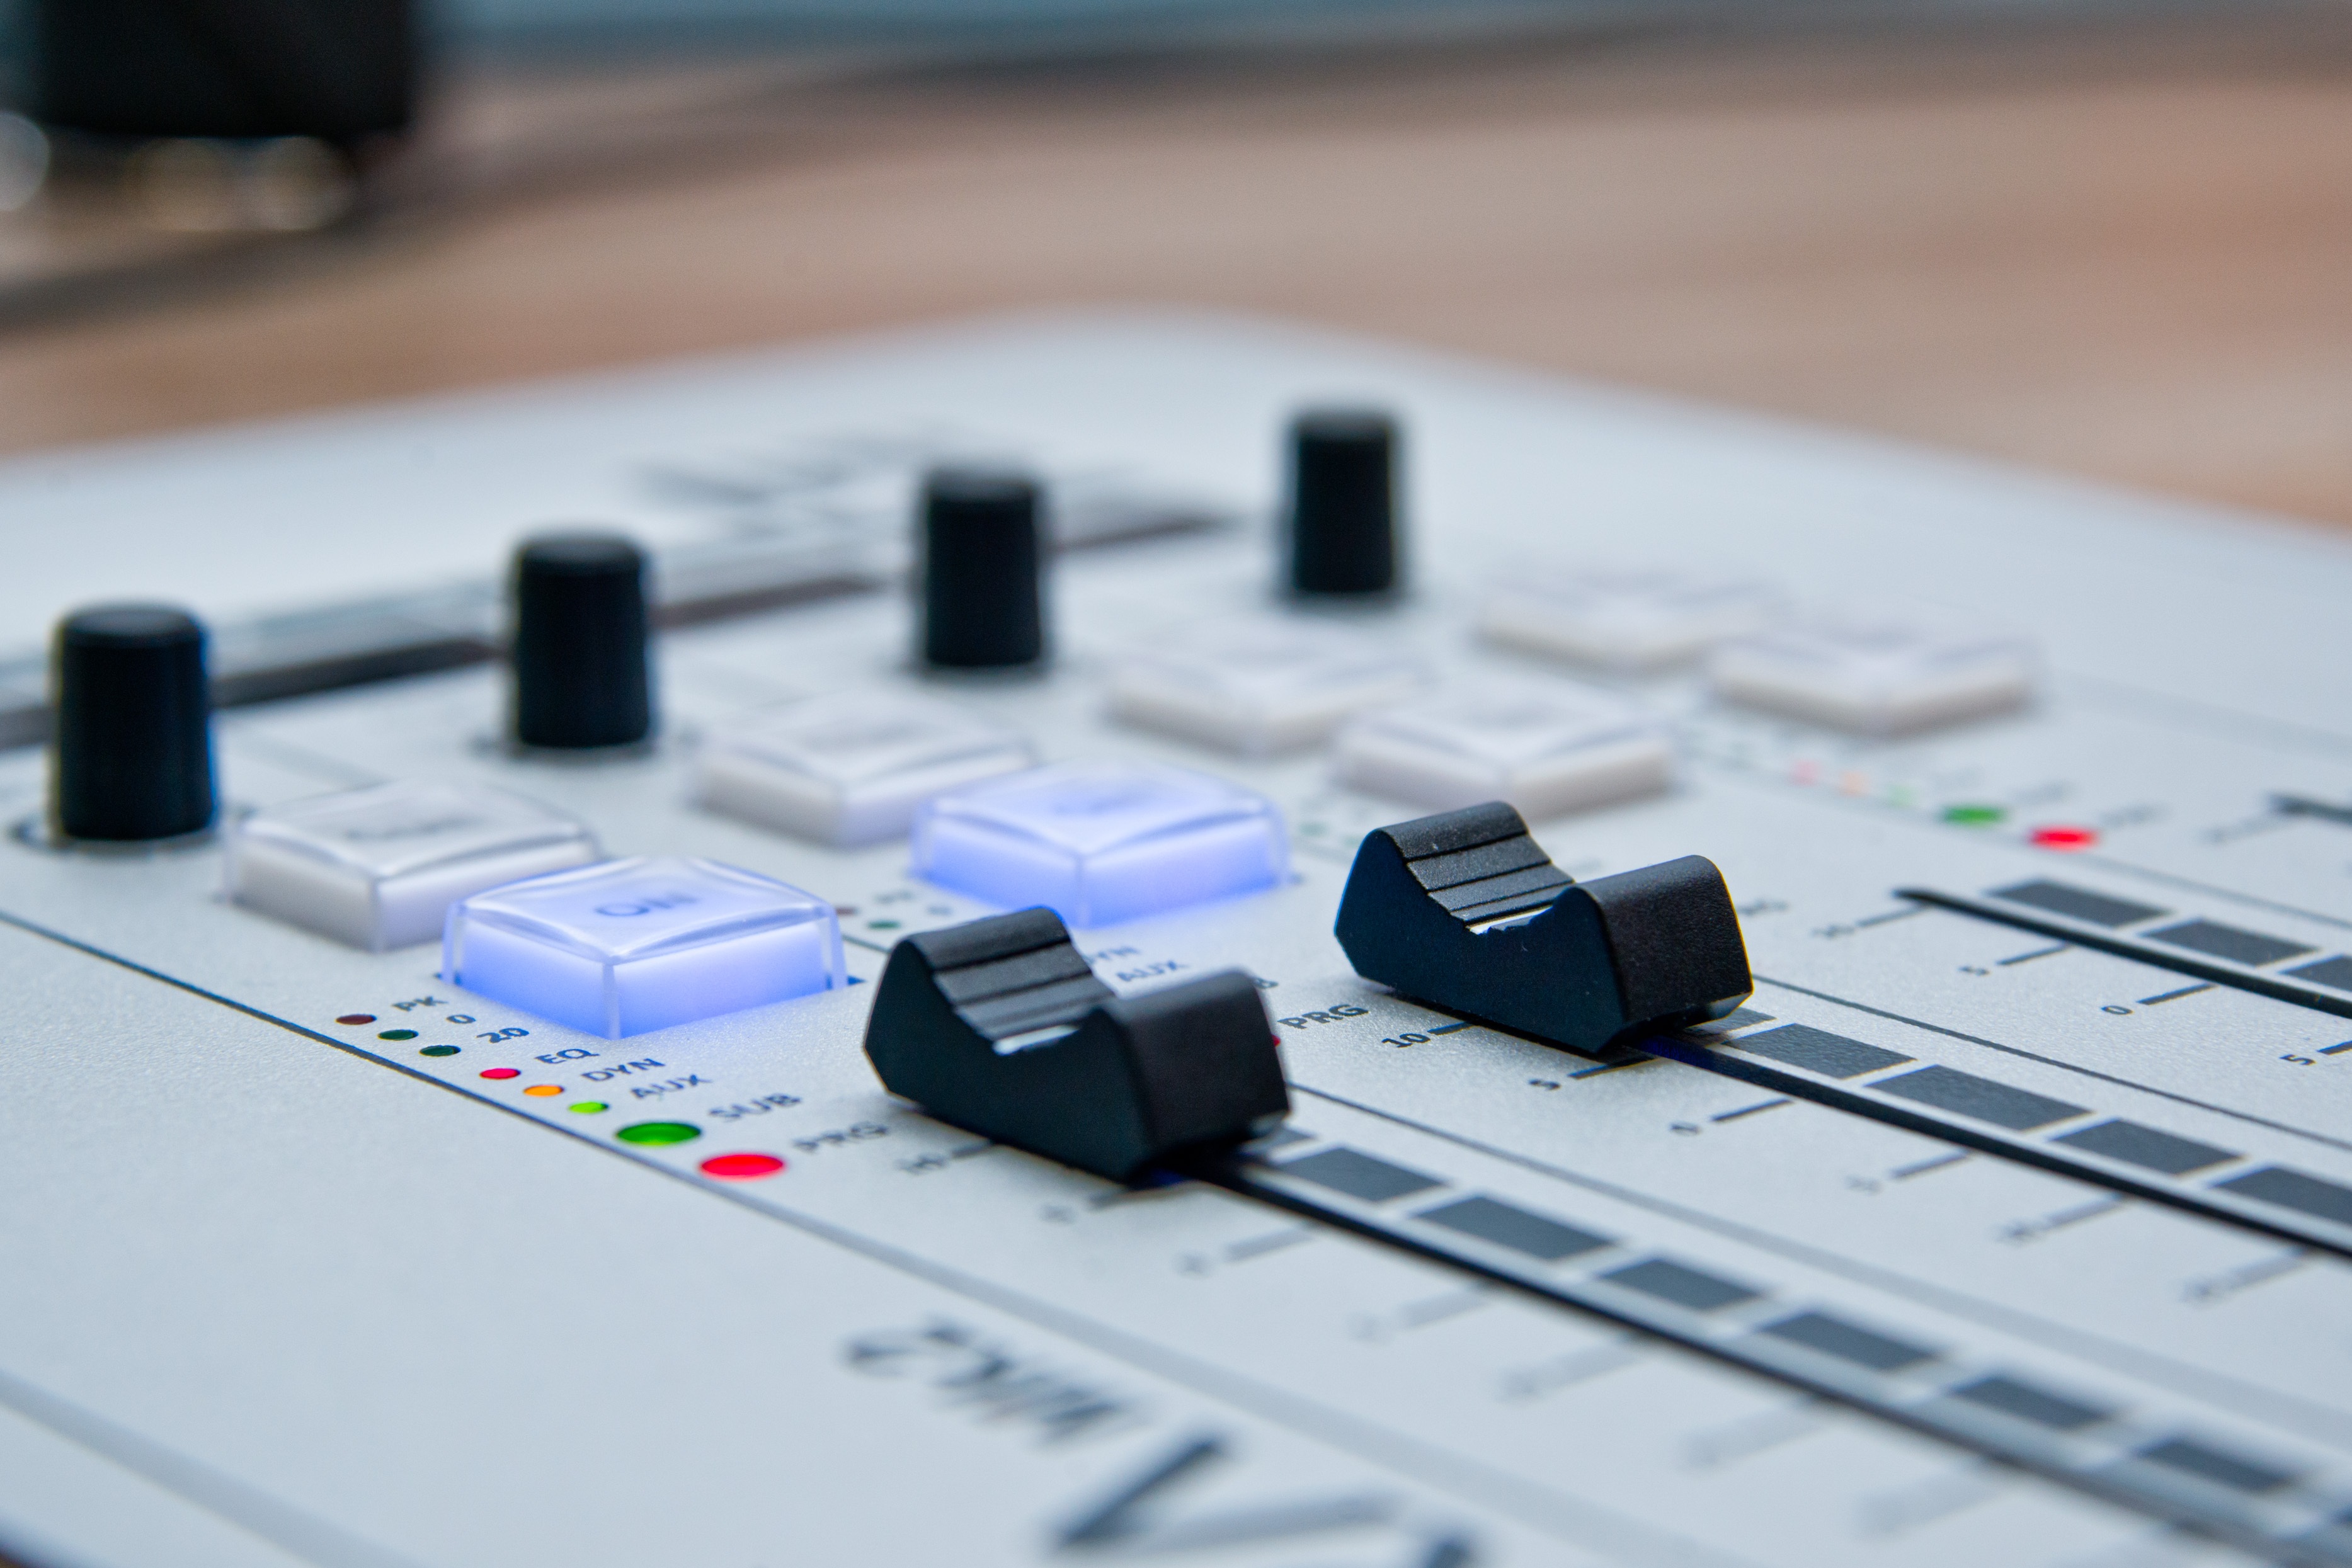
music, technology, dj, radio, close up, electronics, mixer, sound, mix, shape, the console, computer keyboard, personal computer hardware